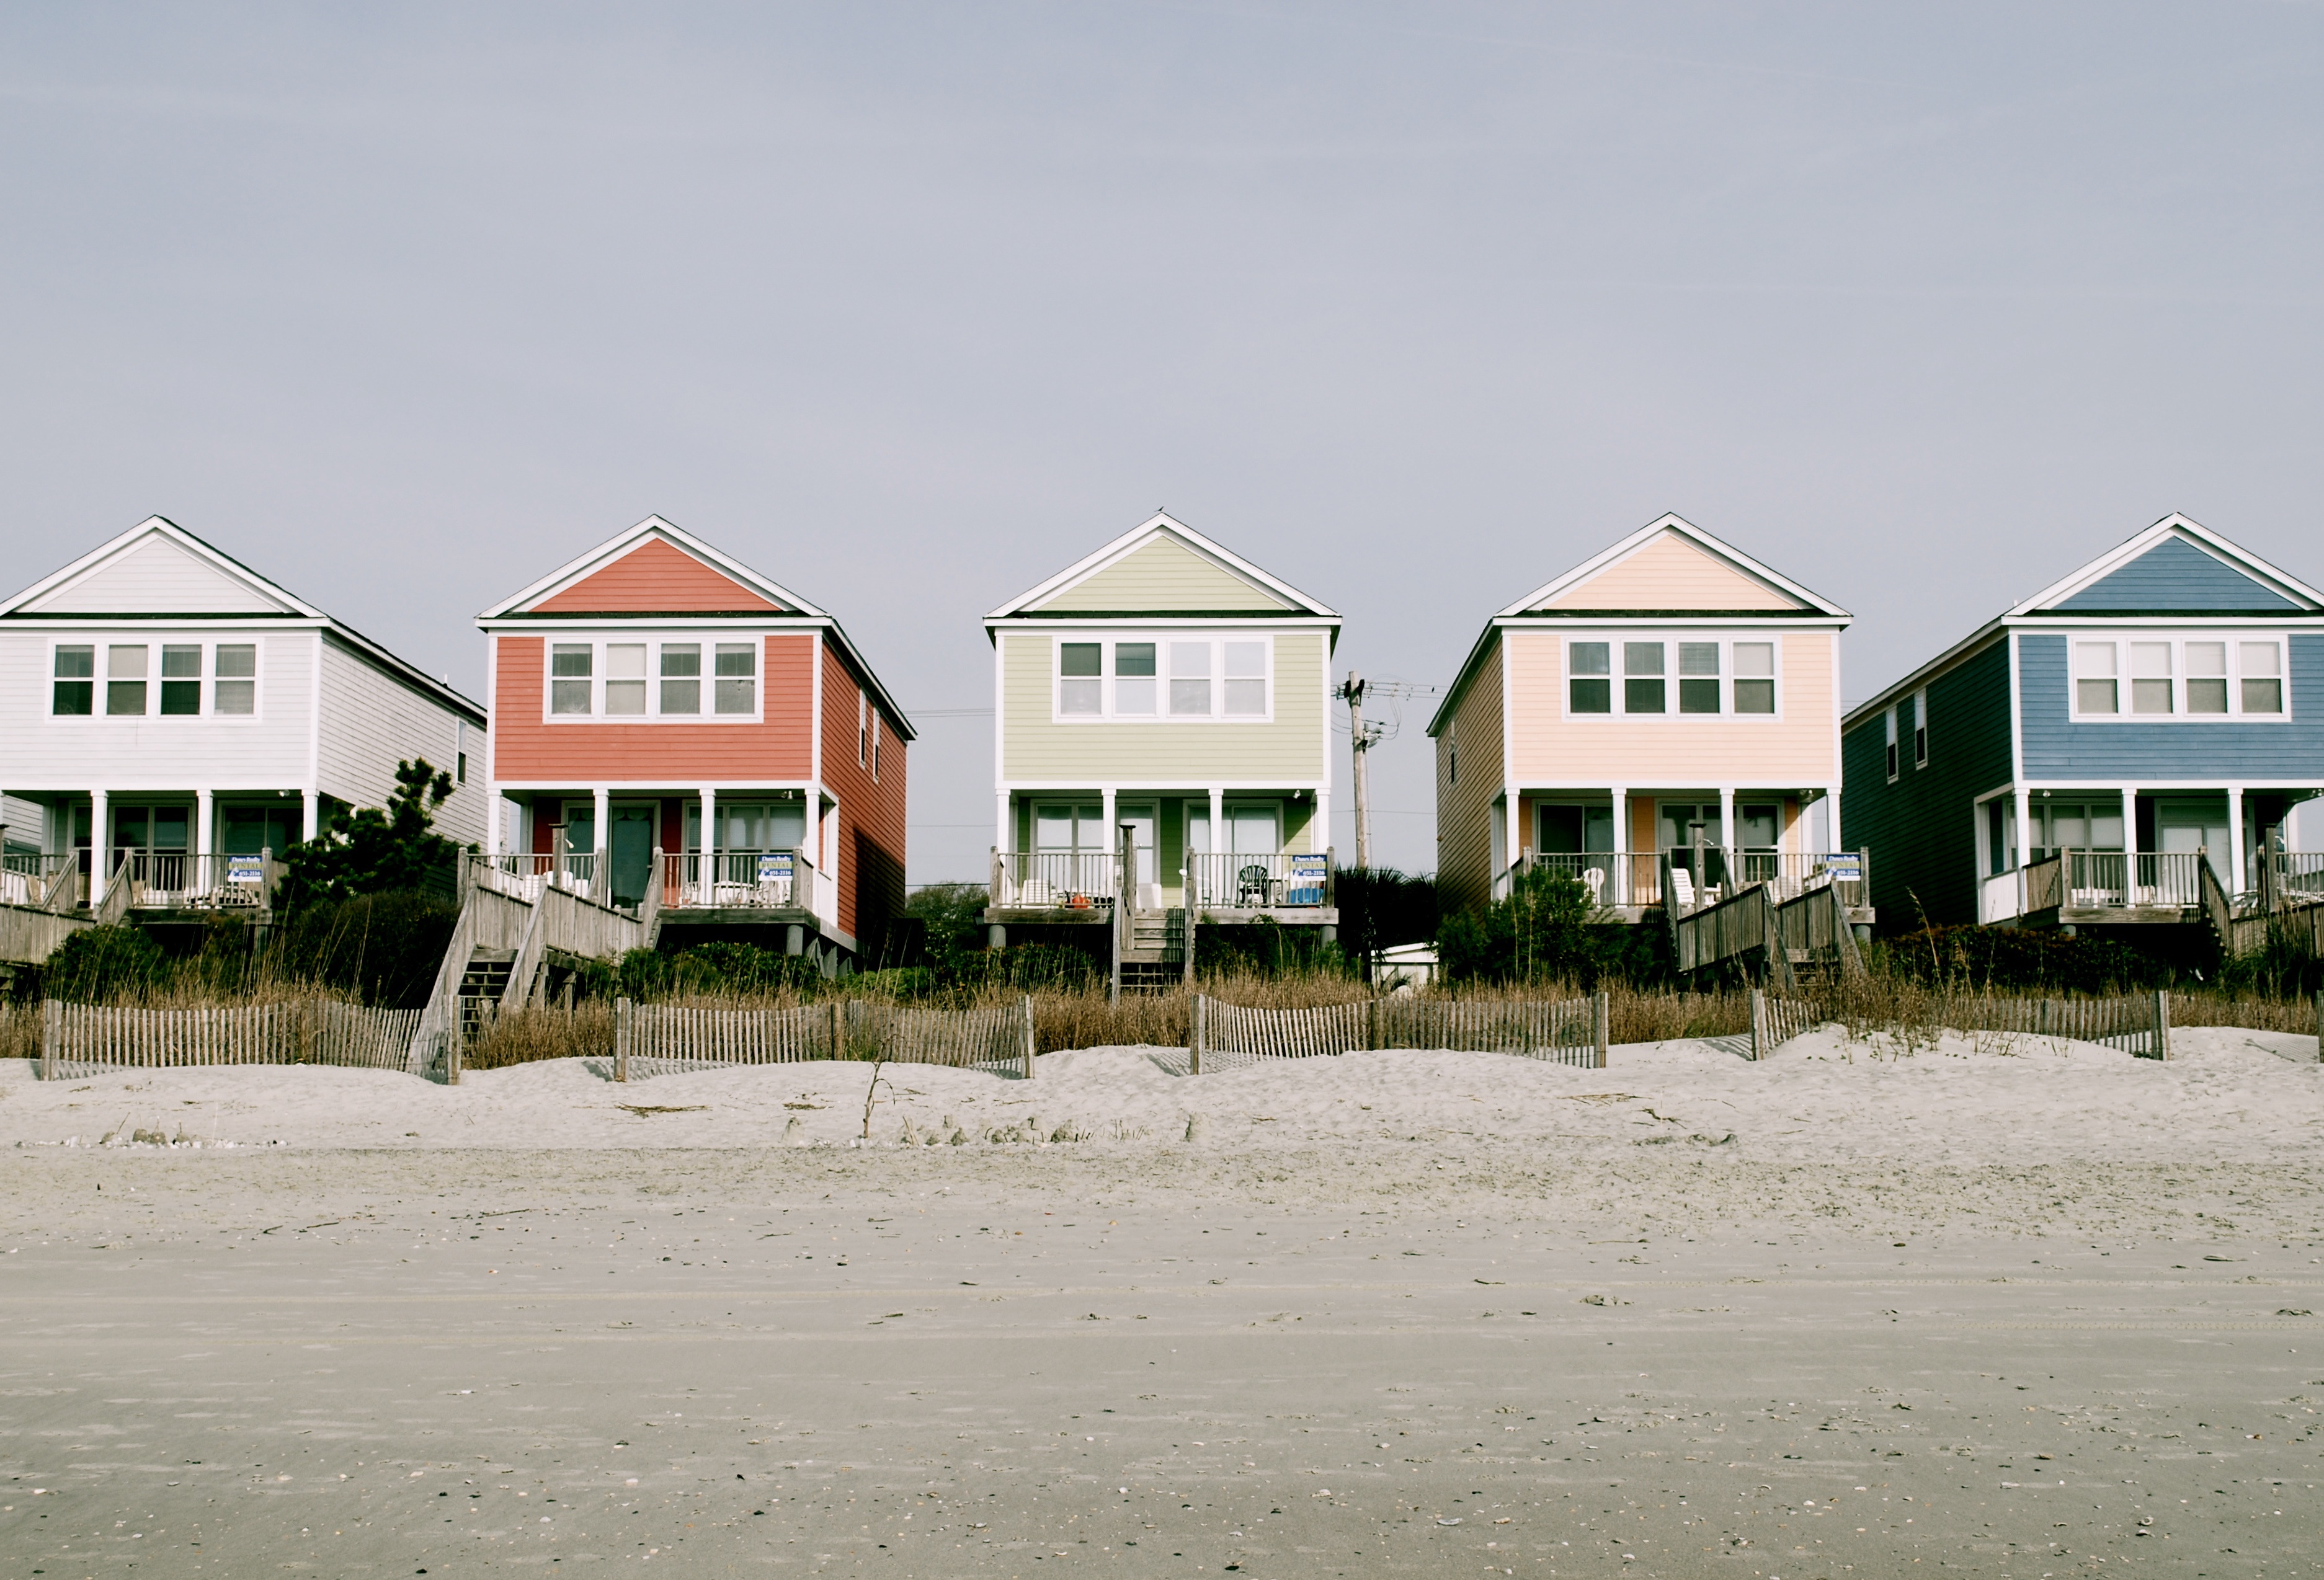
beach, sea, coast, boardwalk, shore, town, home, walkway, vacation, village, suburb, body of water, resort, estate, residential area